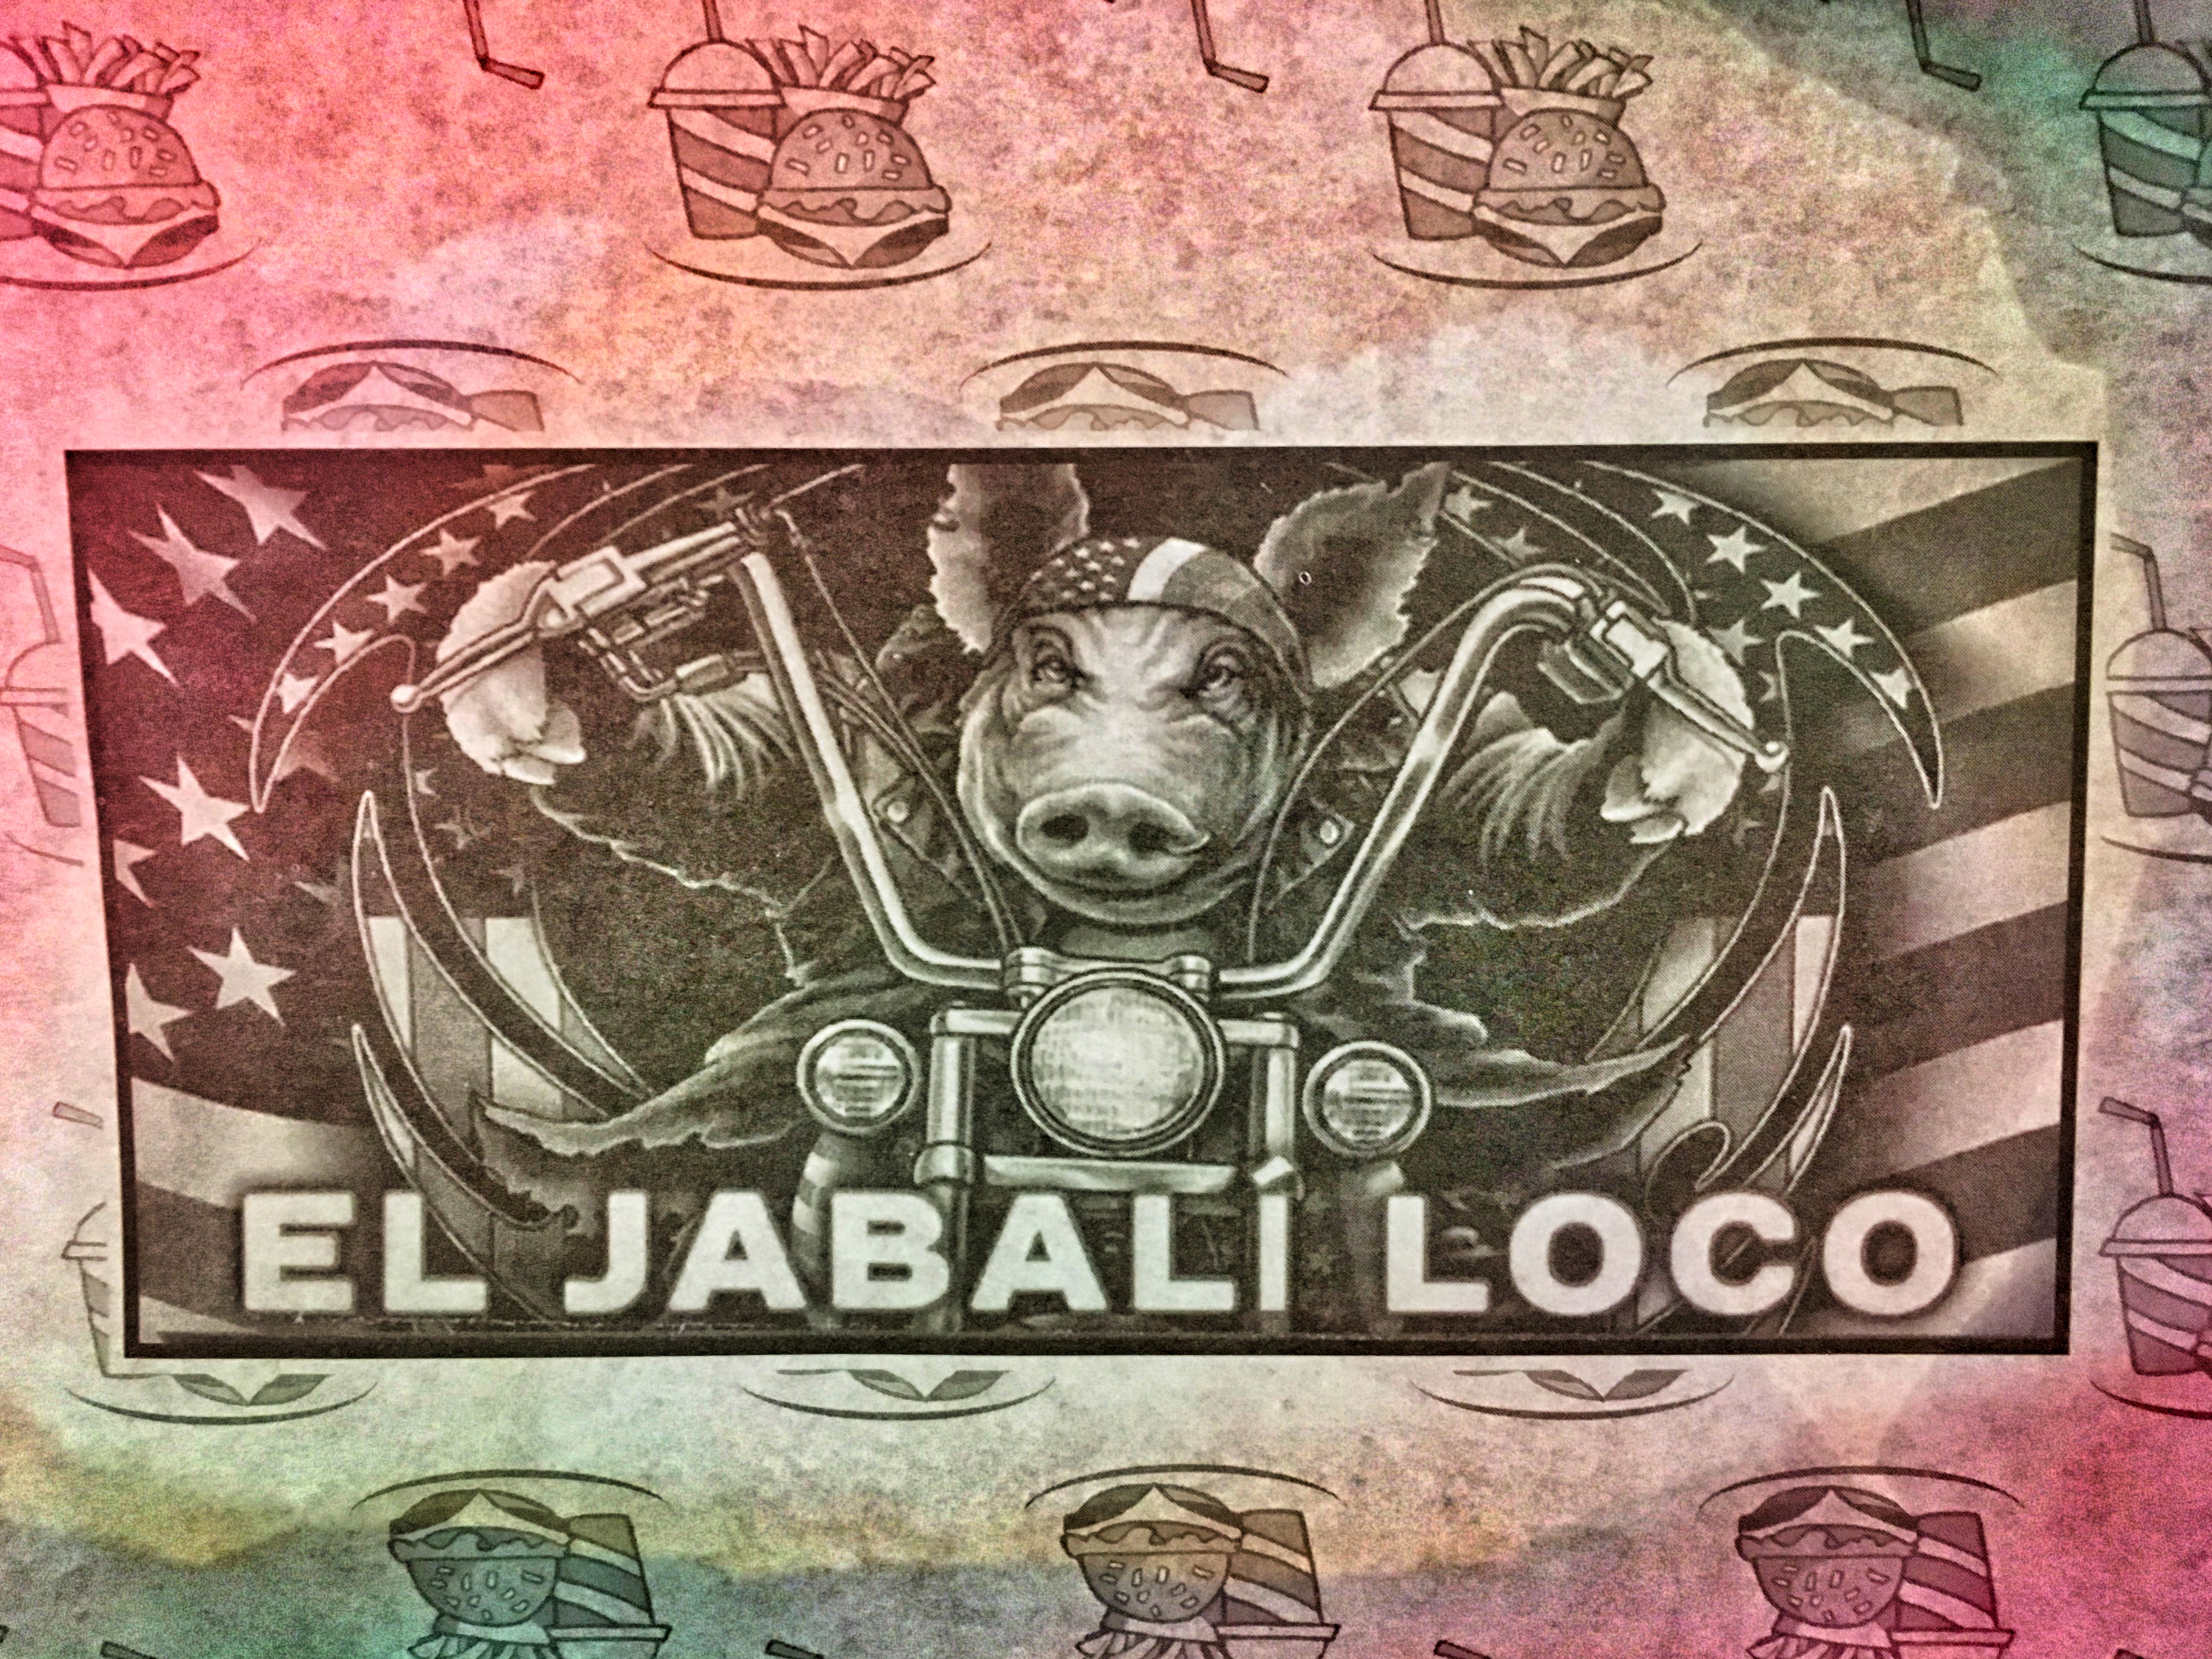
money, art, sketch, drawing, currency, banknote